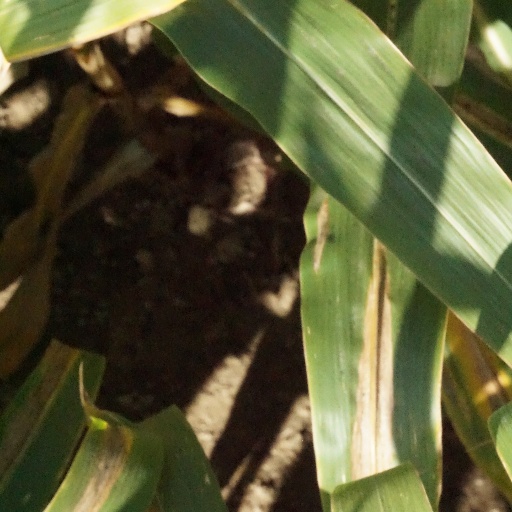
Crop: maize; corn